South Ferry/Whitehall Street station

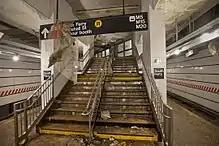
Station condition after Hurricane Sandy

On October 29, 2012, the new IRT station suffered extensive flood damage during Hurricane Sandy. The subway system had been flooded during the hurricane, and water ultimately collected in the lowest parts of the system, including the new South Ferry IRT station and many tunnels across the East River. The station was flooded in up to of salt water, submerging it from the track level to the mezzanine. As a result, the IRT section of the complex was closed until further notice, and riders had to either use the Whitehall Street station or walk several blocks north to catch a 1 train at Rector Street. The MTA estimated that repairs would cost $600 million and would continue until 2016. The Whitehall Street BMT station was less severely damaged, and full service to that station was restored by December 2012.